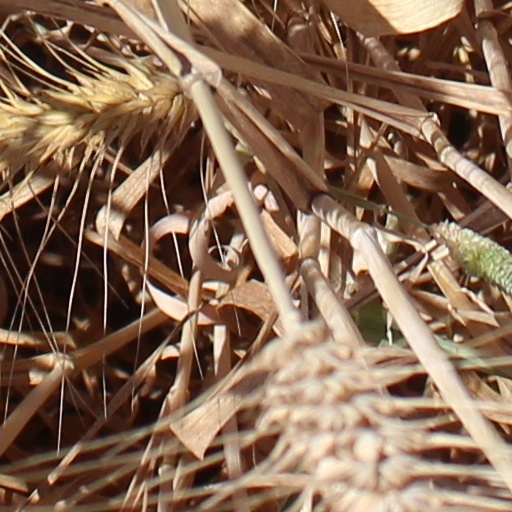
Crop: wheat